Low molecular-mass organic gelators

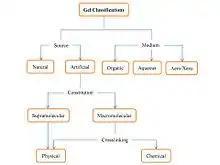
Gels can be organized according to multiple characteristics. The source of the gel (natural/artificial), the gel's medium (organic/aqueous/areo/xero), the constitution of the gel (macromolecular/supramolecular), and the type of crosslinking the gel forms (physical/chemical).

LMOGs were first reported in the 1930s, but advances in the field were more often than not discoveries of chance; as there existed little theoretical understanding of gel formation. During this time LMOGs found applications in thickening lubricants, printing inks, and napalm. Interest in the field dwindled for several decades until the mid-1990s when Hanabusa, Shinkai, and Hamilton designed numerous LMOGs which form thermoreversible intermolecular amide-carbonyl hydrogen bonds. The LMOGs developed by Hanabusa "et al." were suitable for forming hard gels, including gels with chloroform, which had been resistant to gelation prior to their discovery. These new LMOGs were rationally designed and represented the first time that scientists had been able to discover new LMOGs based on supramolecular principles. From these earliest studies and screening numerous compounds, it was determined that for thermoreversible gels based on the amide-carbonyl hydrogen bond, amino acid structure, enantiopurity, hydrophilic-lypophilic ratio, and increasing peptide substitution greatly affected the gelling ability of various new compounds.